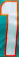
Number: 1